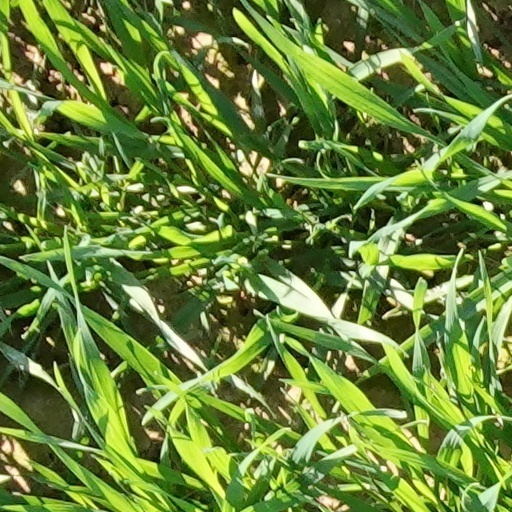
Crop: wheat